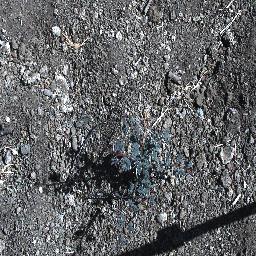
Label: prickly_acacia